1822 (book)

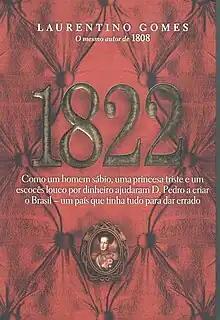

1822, subtitled "How a wise man, a sad princess and a money crazy Scotsman helped D. Pedro to create Brazil, a country that had everything to go wrong" (in Portuguese: "Como um homem sábio, uma princesa triste e um escocês louco por dinheiro ajudaram D. Pedro a criar o Brasil, um país que tinha tudo para dar errado"), is a non-fiction historical book written by Laurentino Gomes, the author of "1808", and edited by Nova Fronteira.